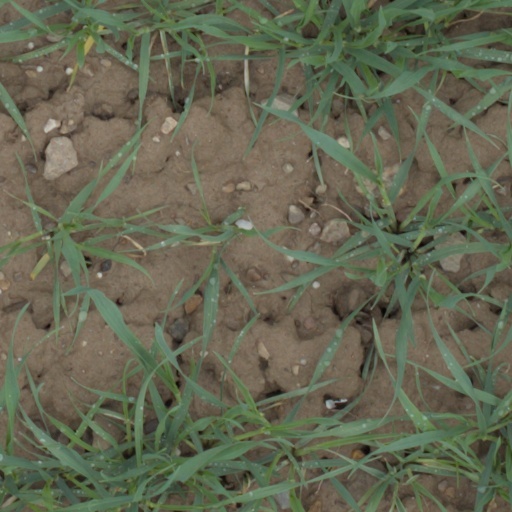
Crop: wheat